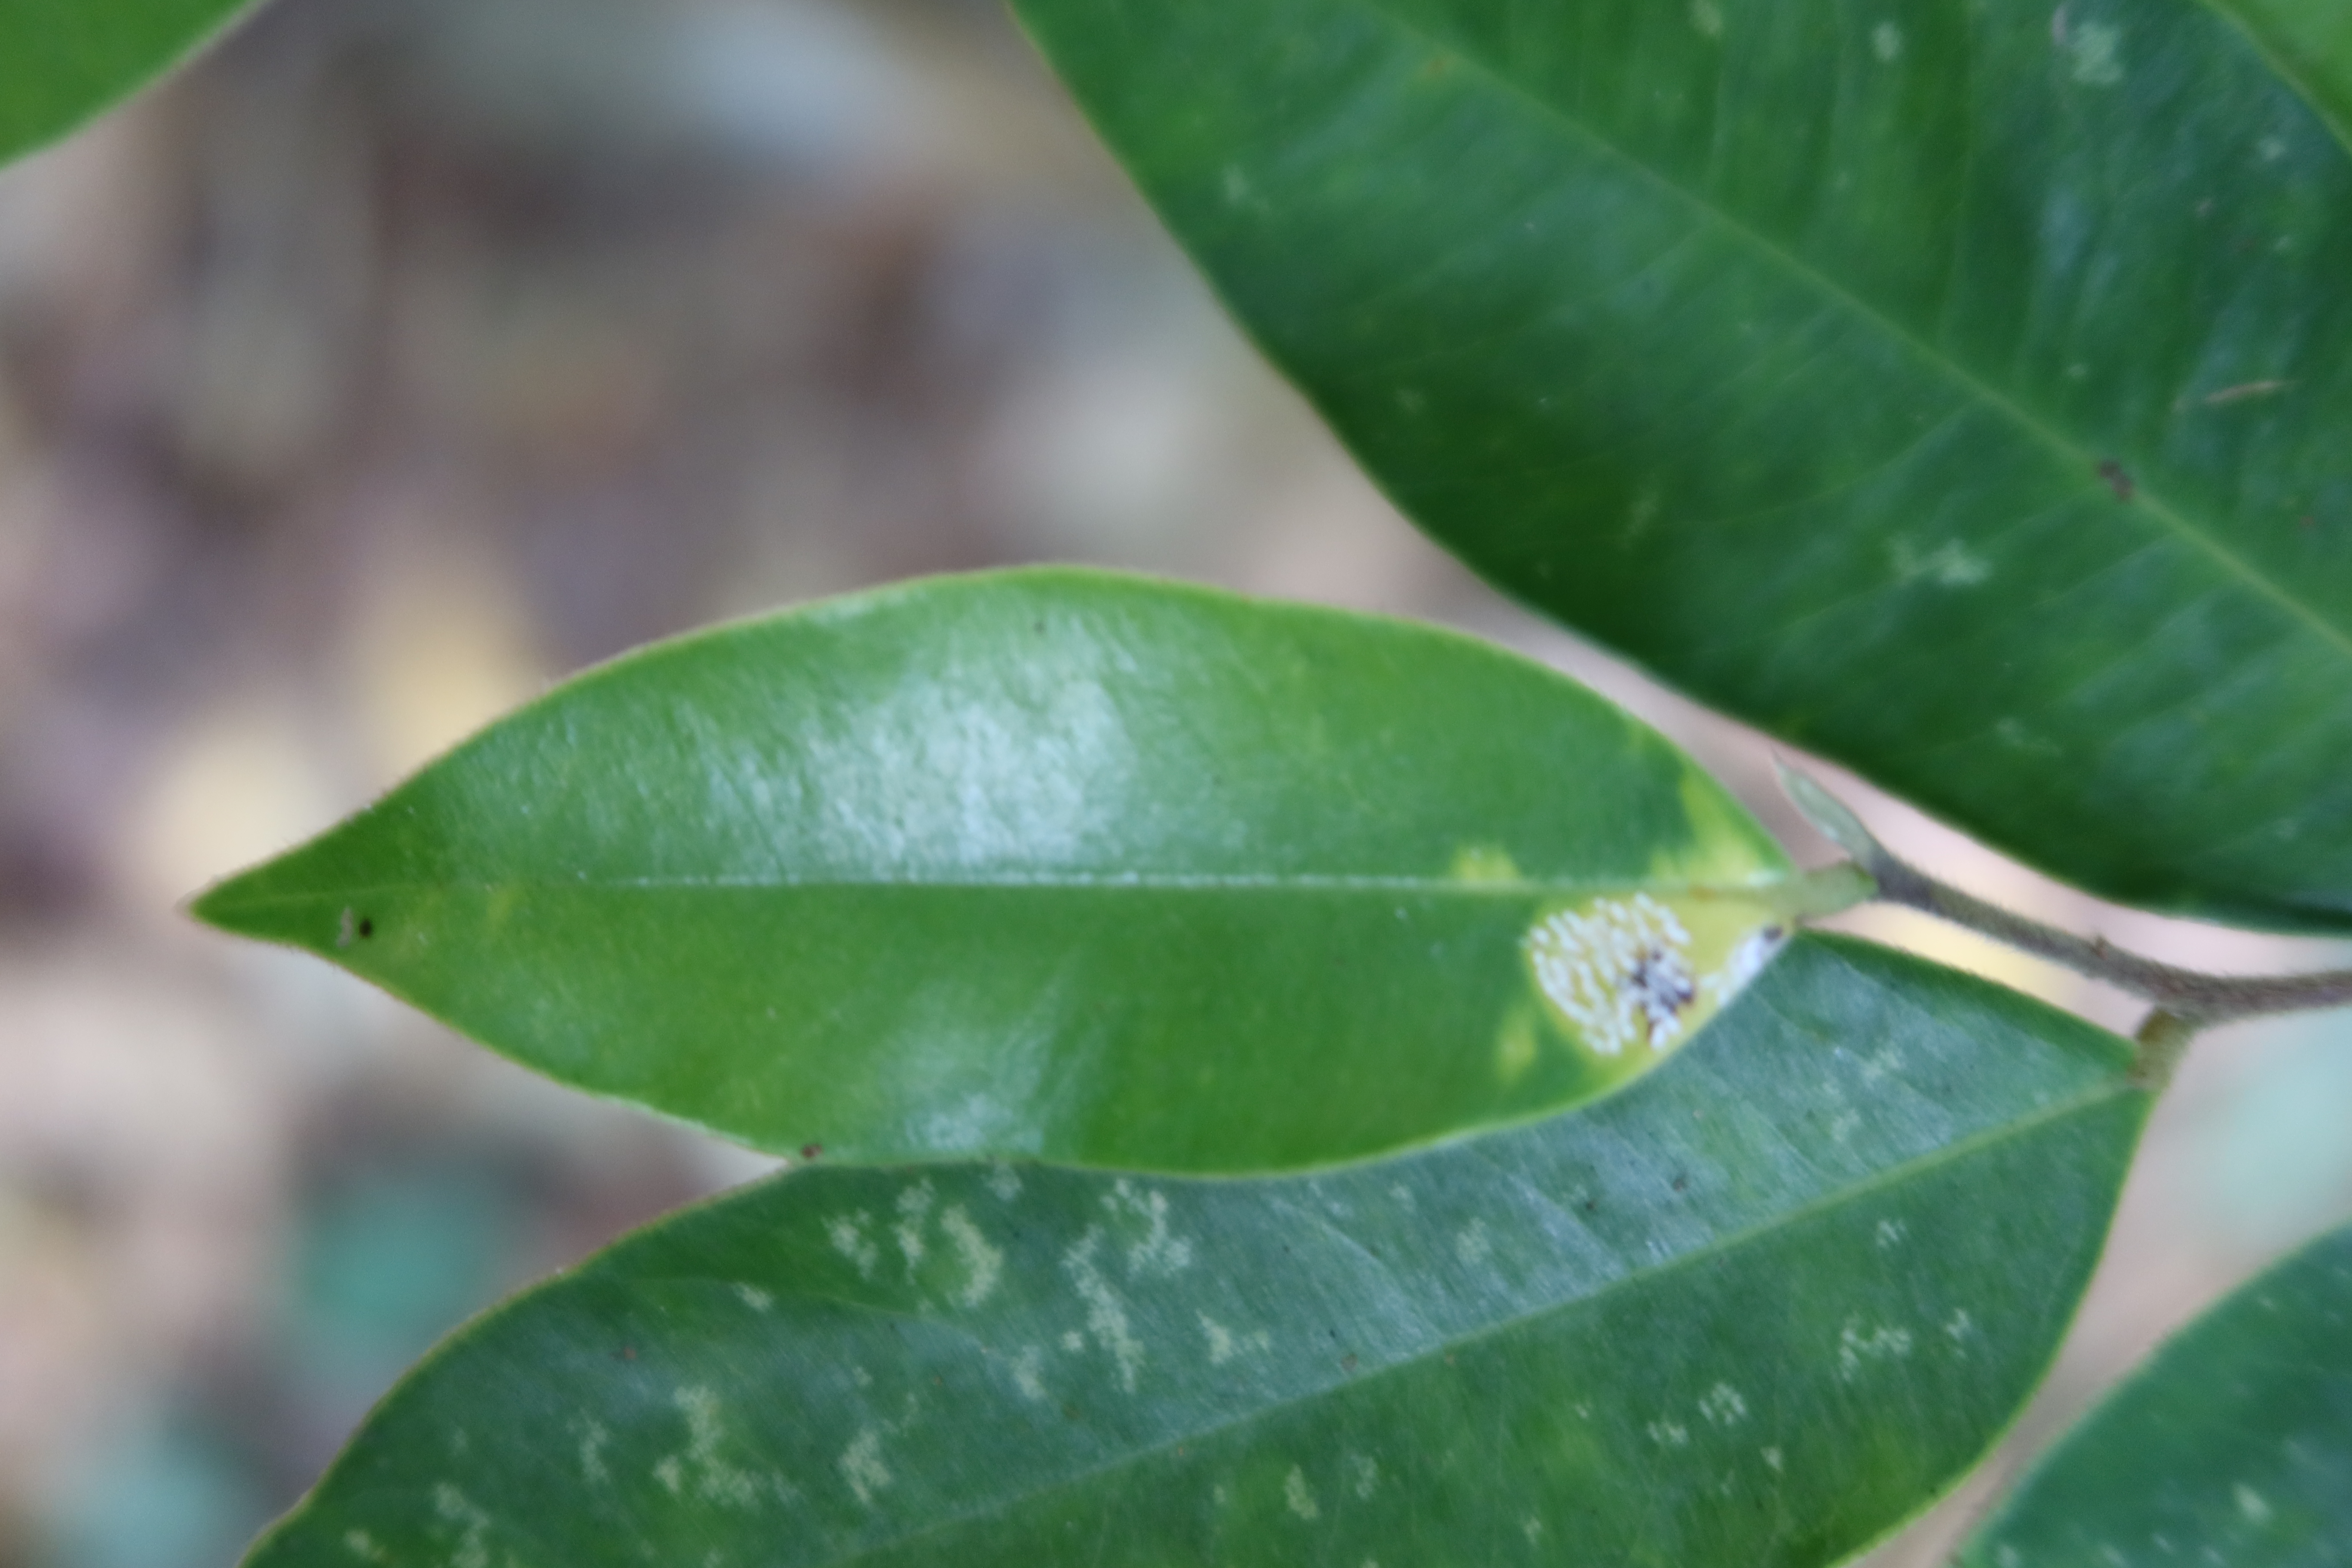
Label: Mealy bugs